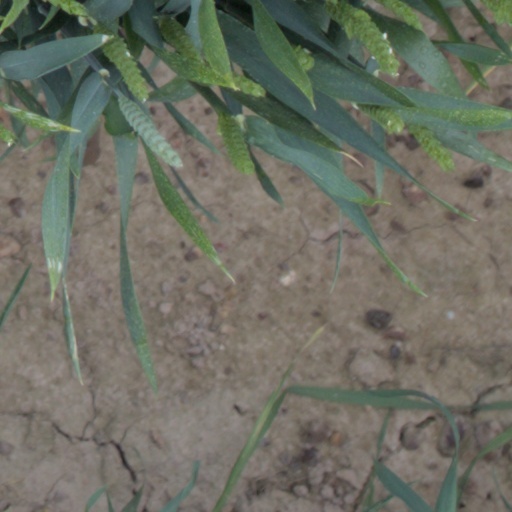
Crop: wheat